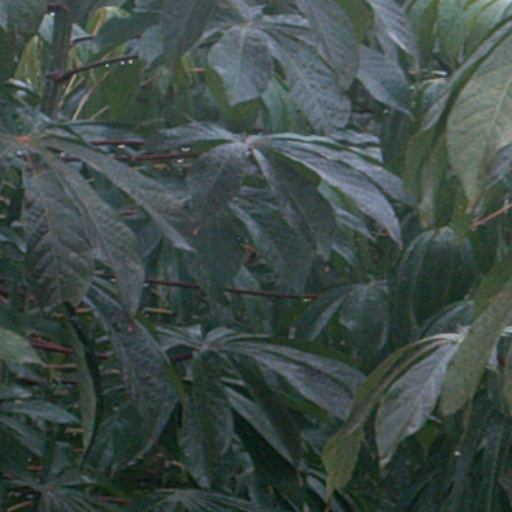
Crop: cassava